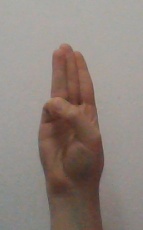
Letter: thaa